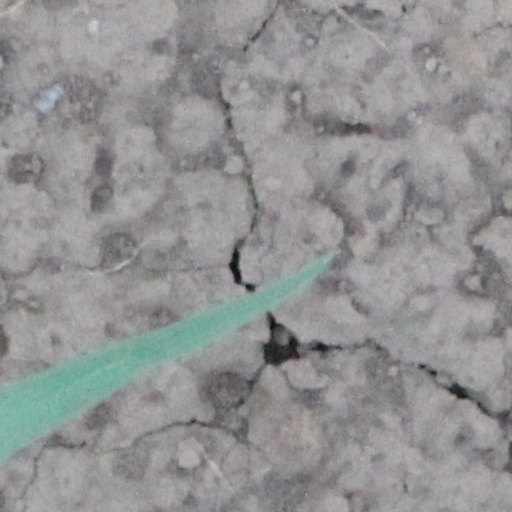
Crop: wheat